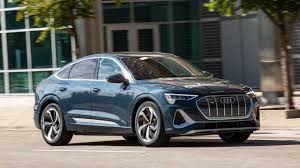
Label: noambulance